BASIC

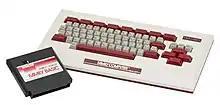
BASIC came to some video game systems, such as the Famicom.

Building from earlier efforts such as Mobile Basic, many dialects are now available for smartphones and tablets.